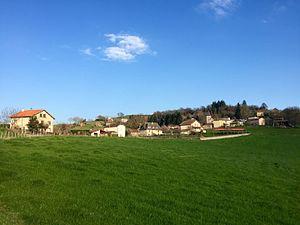
Le bourg
Saint-Constant-Fournoulès est une commune nouvelle située dans le département du Cantal, en région Auvergne-Rhône-Alpes. Elle a été créée le 1ᵉʳ janvier 2016.
Fournoulès est une ancienne commune française située dans le département du Cantal en région Auvergne-Rhône-Alpes. Le 1ᵉʳ janvier 2016, elle devient une commune déléguée au sein de la commune nouvelle de Saint-Constant-Fournoulès.